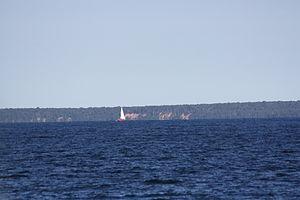
Michigan Island est l'une des îles des Apôtres du lac Supérieur, dans le nord du Wisconsin, au large de la péninsule de Bayfield.